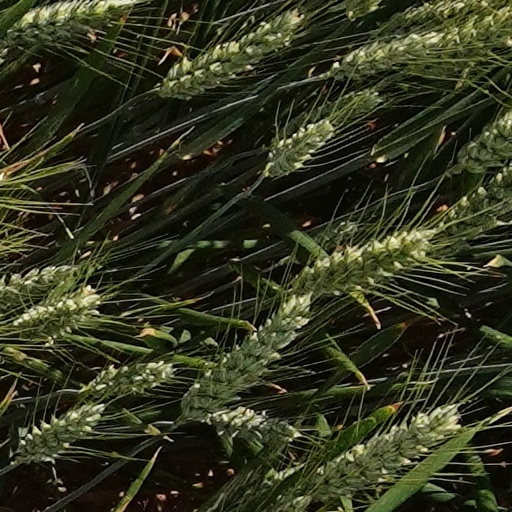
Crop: wheat